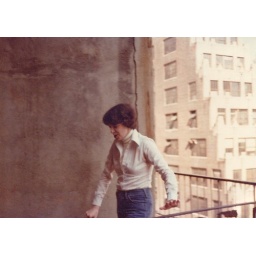
photo taken on the roof of EUE/Screen Gems in Midtown Manhattan - note building in back...